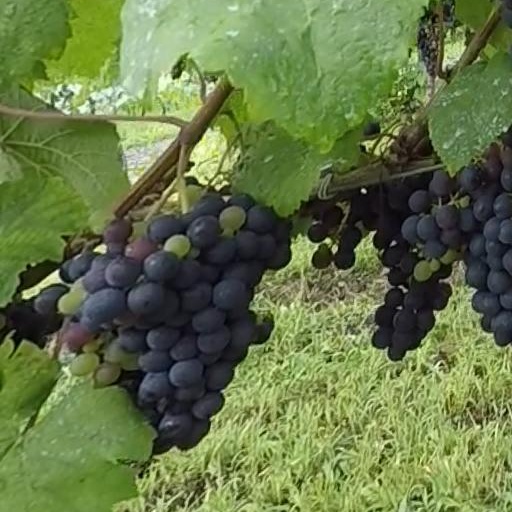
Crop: grape